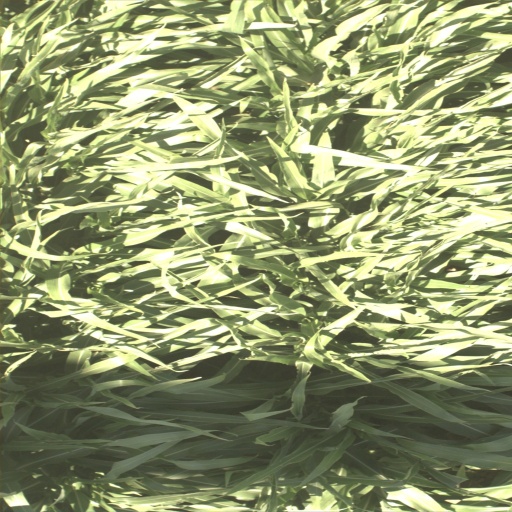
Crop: sorghum